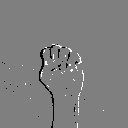
ASL letter: s